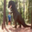
Label: dinosaur